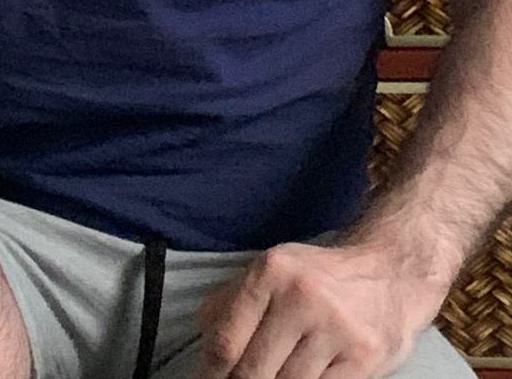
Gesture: no_gesture